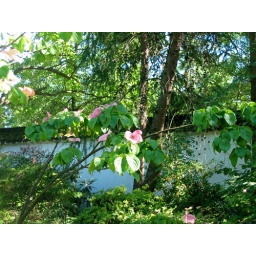
pink against a wall